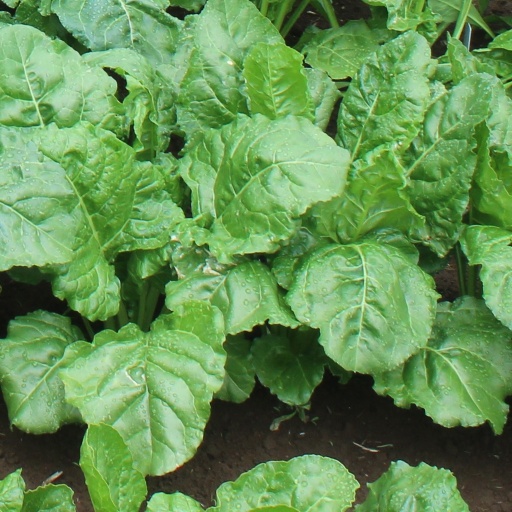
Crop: sugar beet